Puerto del Carmen

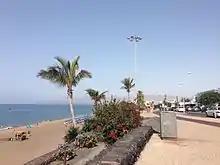
Beach of Puerto del Carmen (June 2015)

Since the opening of the Hotel los Fariones in 1967 it attracts tourists from all over Europe, particularly Ireland, the UK and Germany as well as from Scandinavia and Spain. The "Avenida de las Playas", the main street/avenue in the town, extends some 7 km along the island's southern coast, with beaches on one side and many restaurants, bars, shops and other tourist attractions on the other. Apartments, villas and hotels cover a kilometre or so inland from the coastline. The quaint and peaceful old town includes the harbour and docks, the Puerto Tinosa. Here there are a smaller variety of restaurants and bars with views across the harbour and the sea to the volcanic mountains of Papagayo beyond to views of another Canary Island: Fuerteventura.